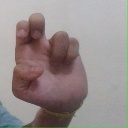
अक्षर: अ